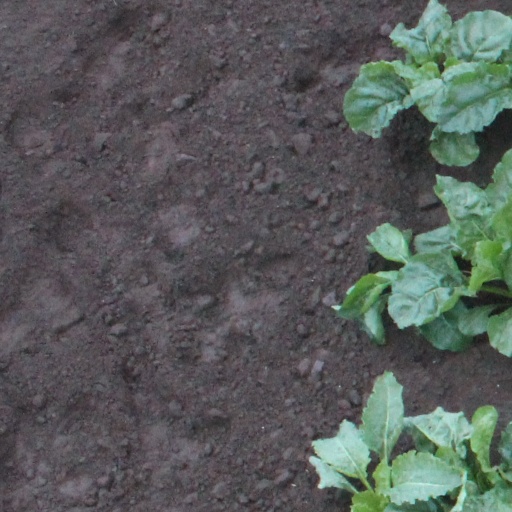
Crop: sugar beet